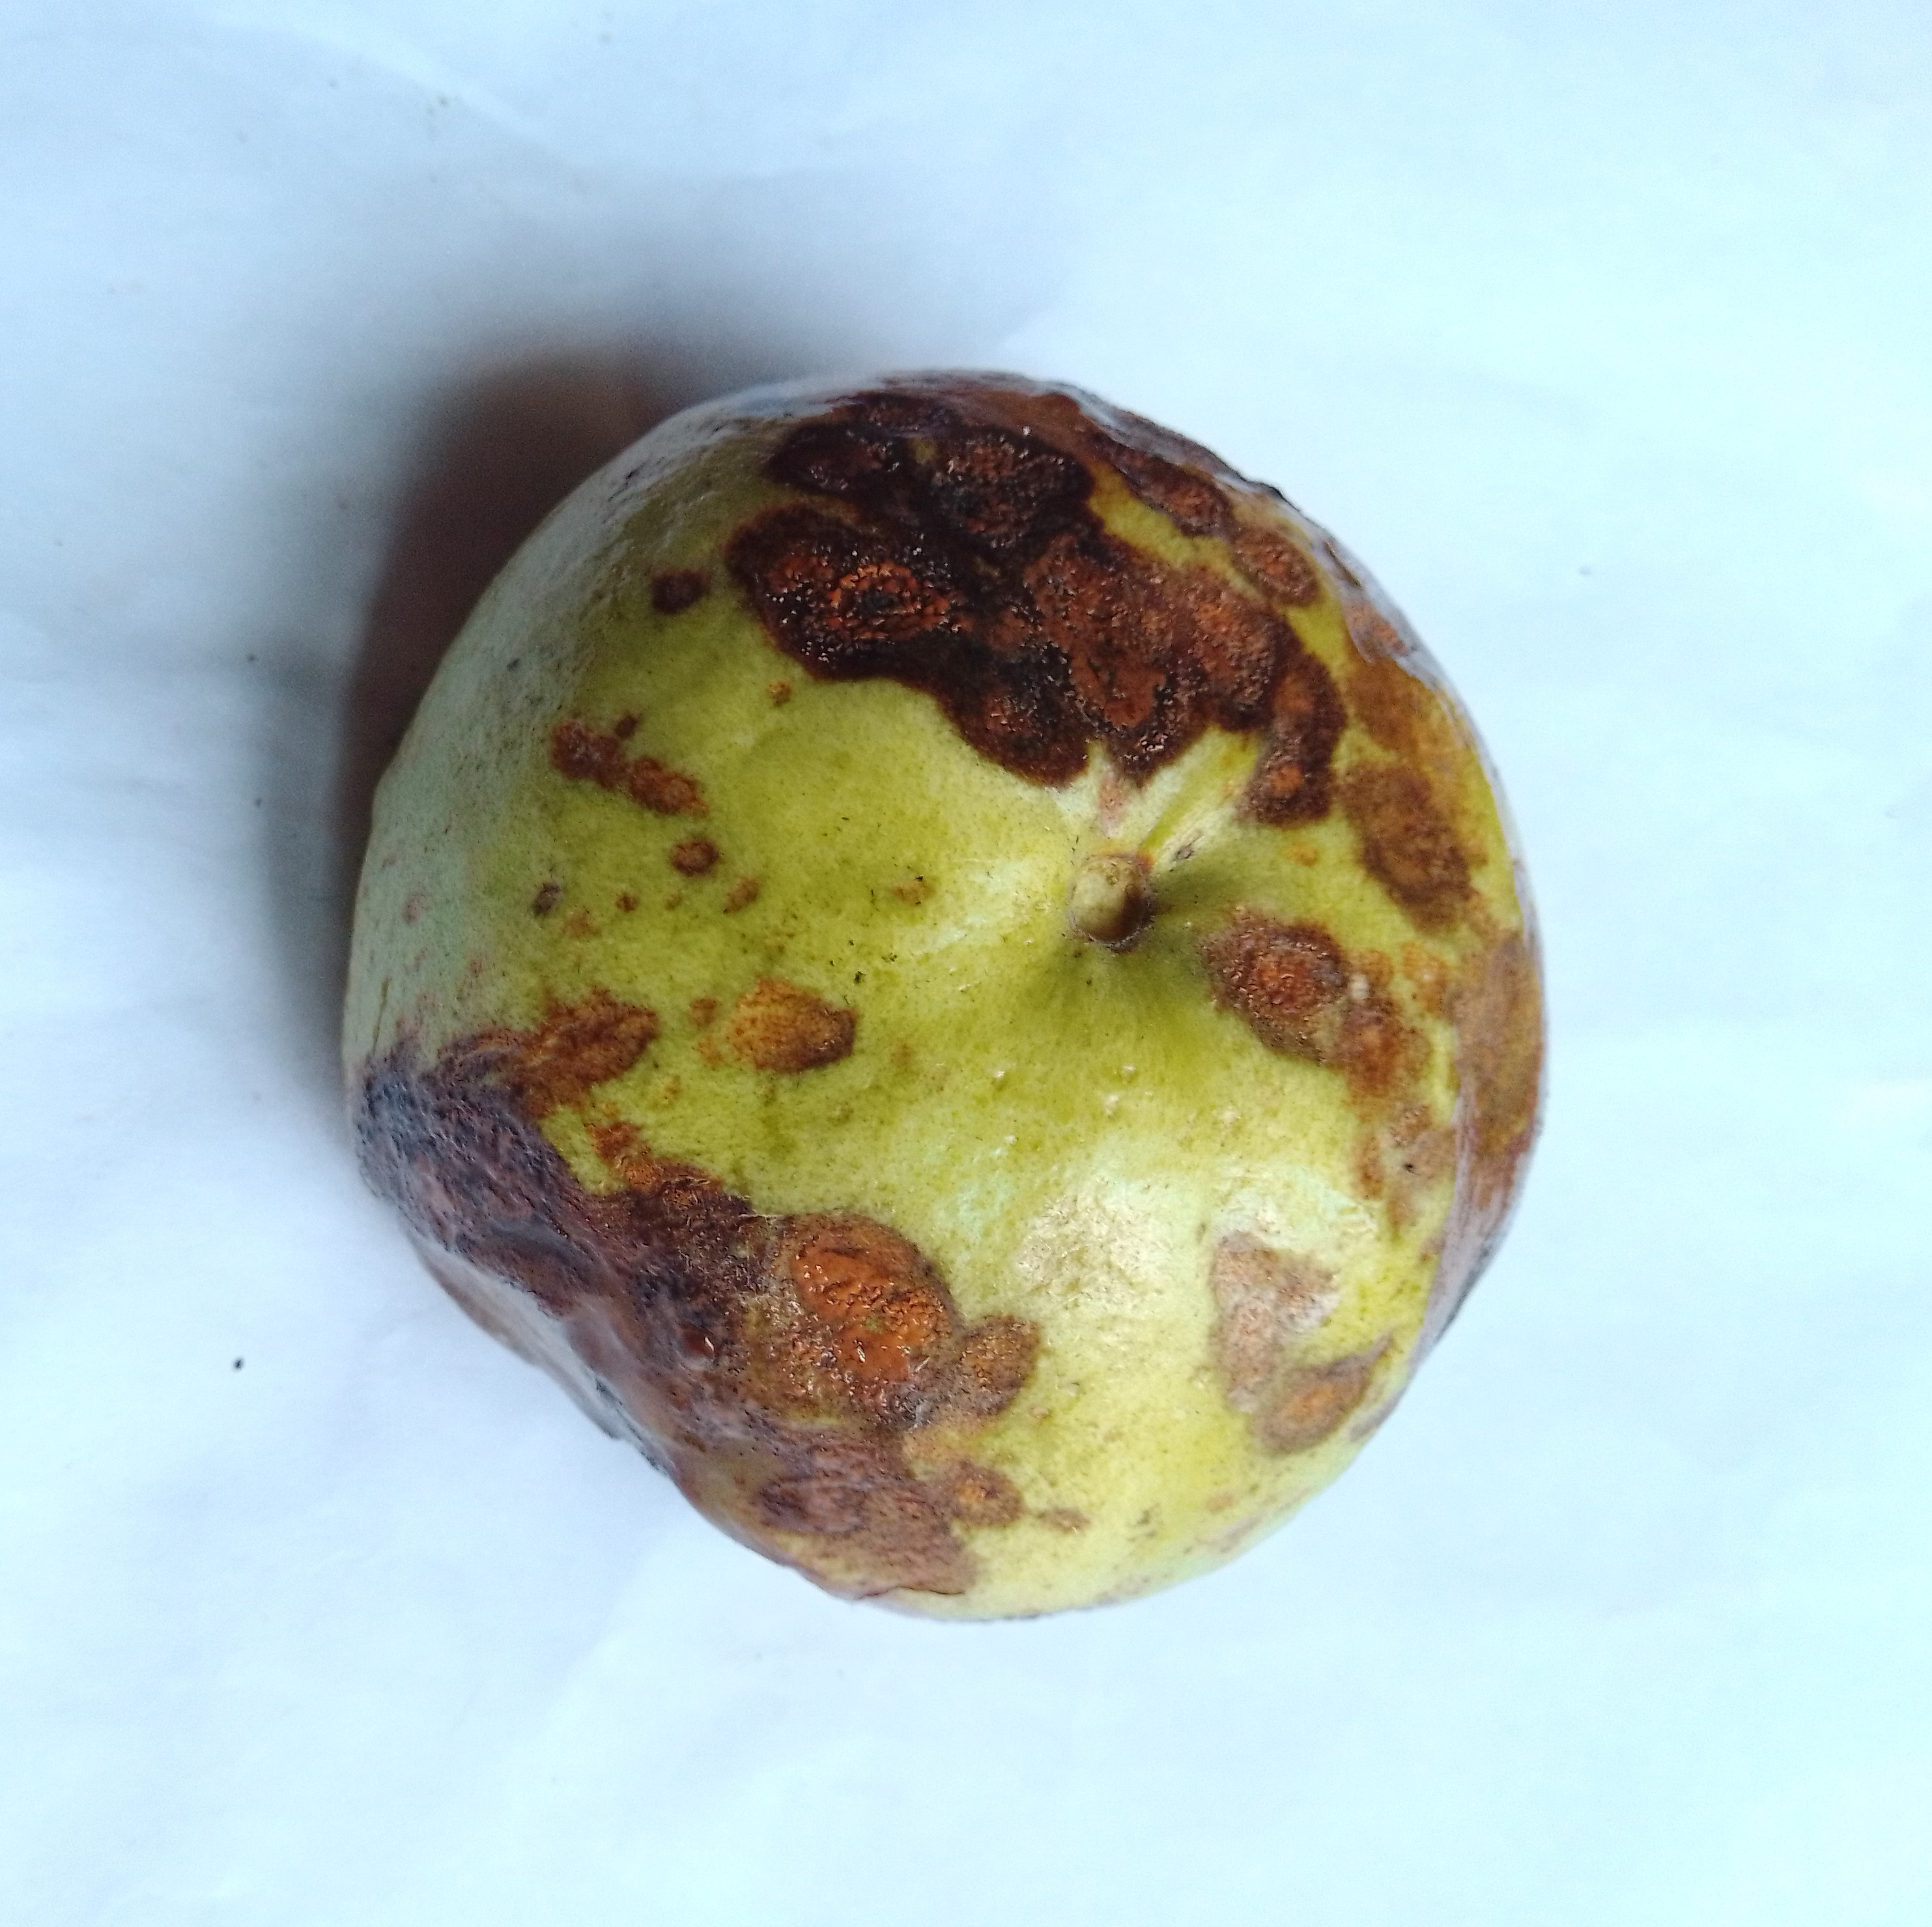
Fruit: guava
Condition: rotten